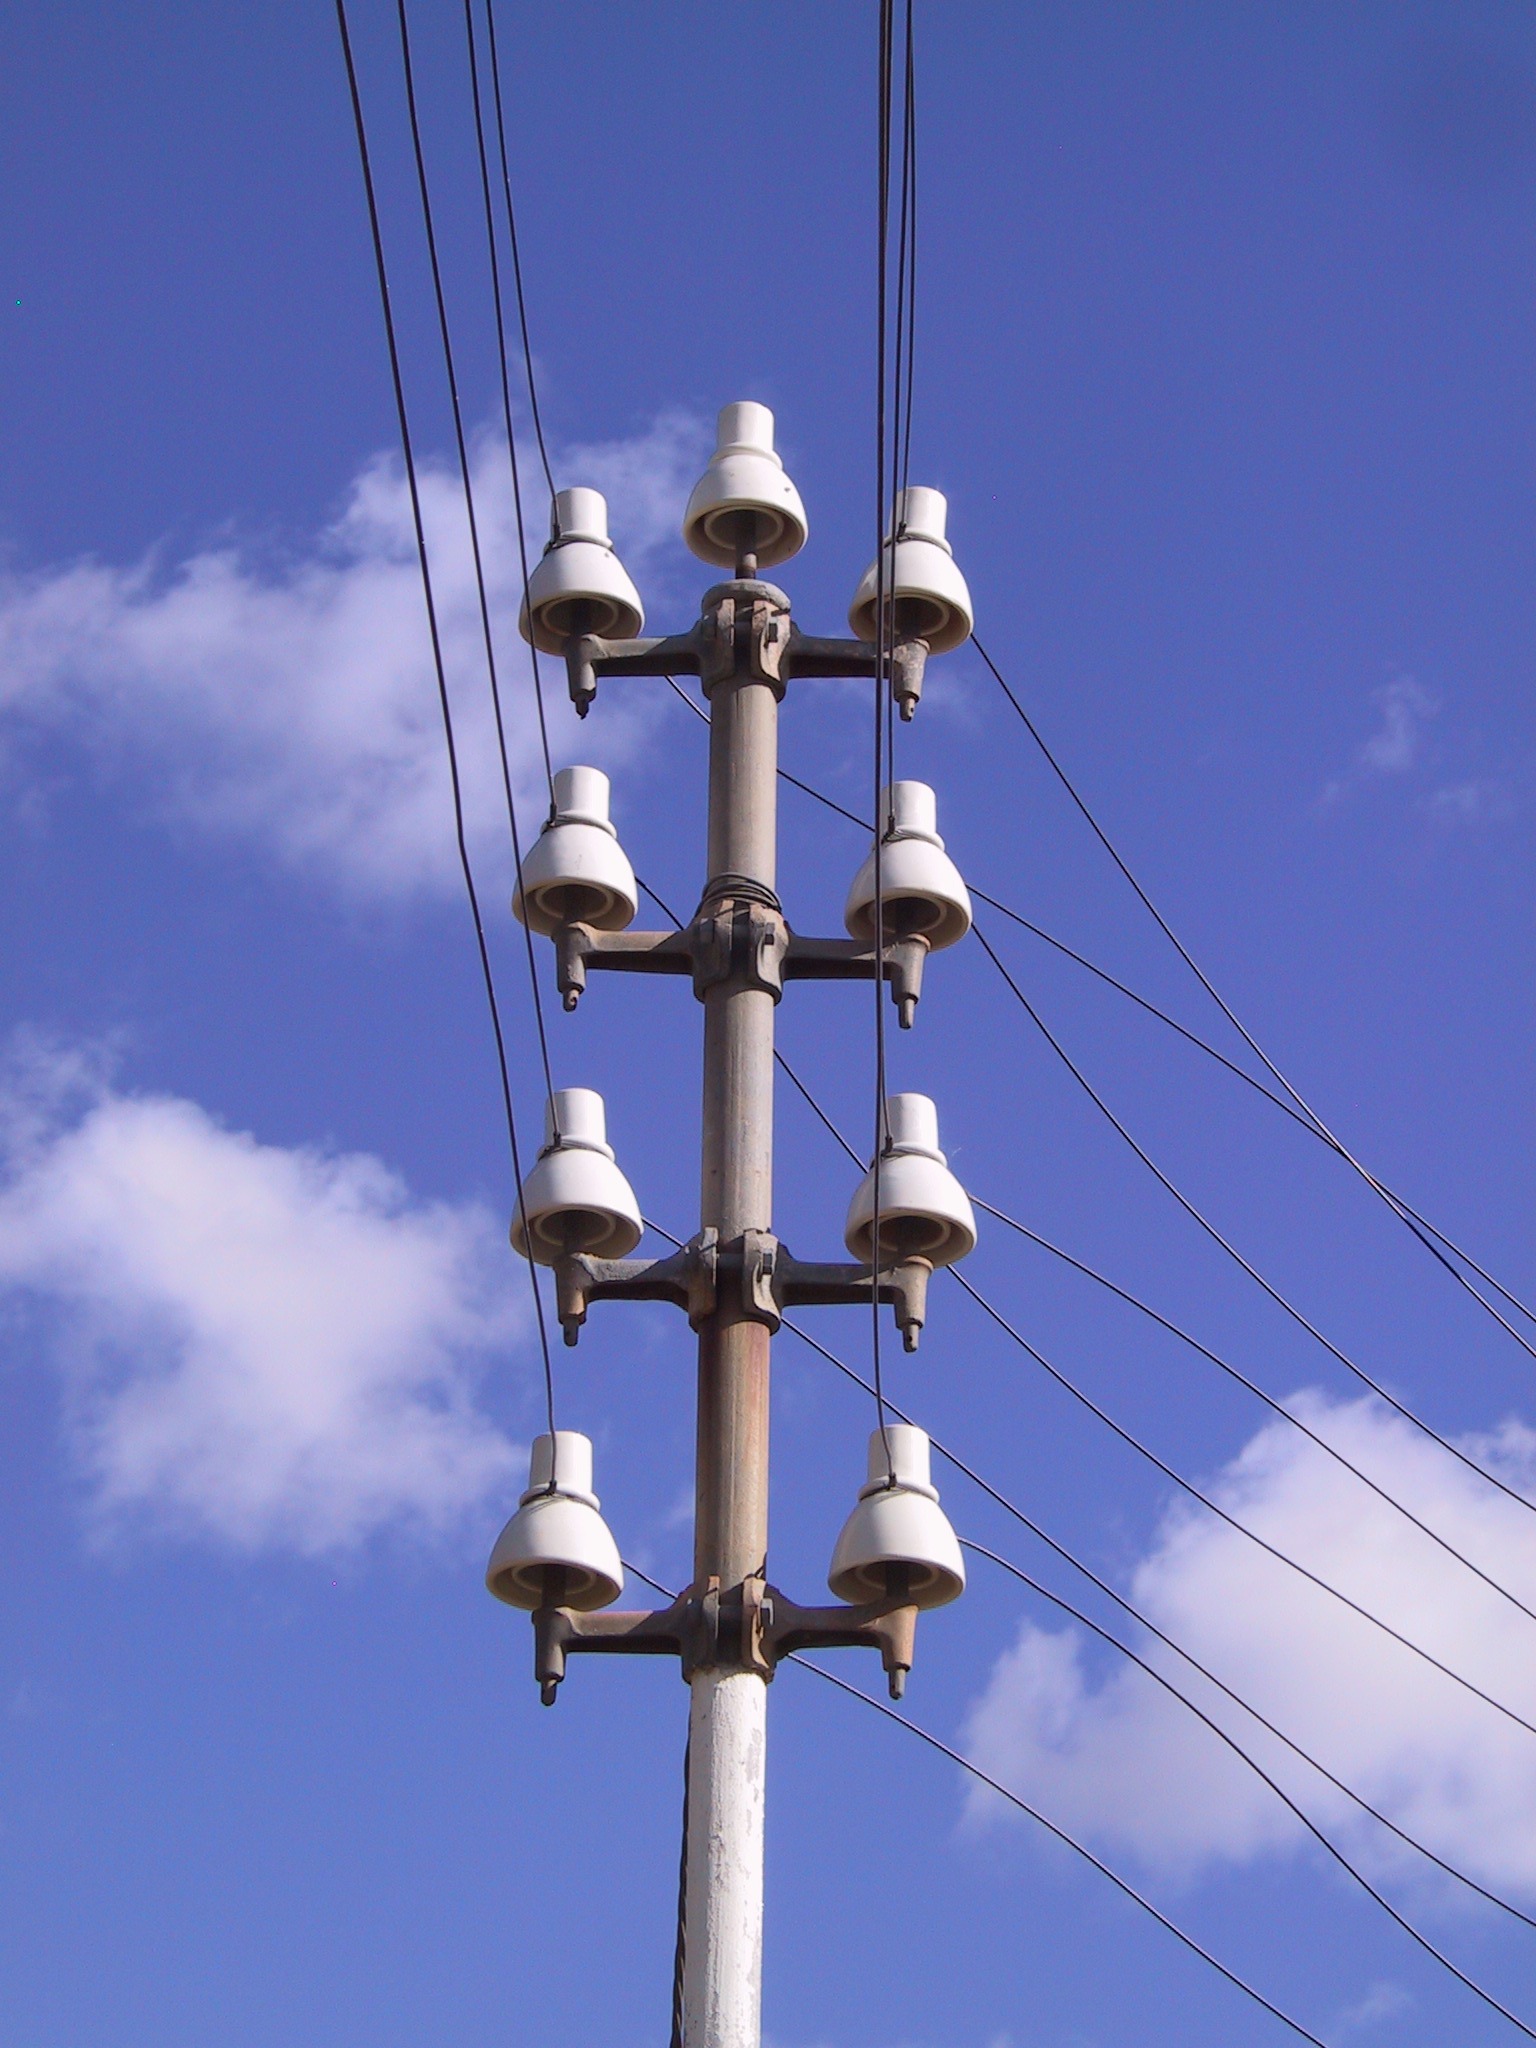
line, tower, mast, phone, communication, blue, street light, electricity, lighting, telephone line, light fixture, wires, cables, connection, transmission tower, overhead power line, signal transmission